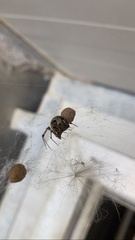
Species: Parasteatoda_tepidariorum